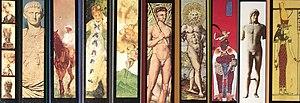
Les petites images sur les dos des livres de la collection «
« Découvertes Gallimard » est une collection des éditions Gallimard. Il s’agit d’une collection encyclopédique de livres illustrés au format poche, créée en 1986 par Pierre Marchand, s’adressant aux adultes et aux adolescents. Le premier volume À la recherche de l’Égypte oubliée est paru en novembre 1986, écrit par l’égyptologue français Jean Vercoutter. La collection contient actuellement plus de 700 livres, marque les esprits par le dynamisme de ses choix graphiques, la qualité de sa réalisation et la richesse de sa documentation.